Question: Please indicate a possible affordance area of the frisbee that can be used for throwing
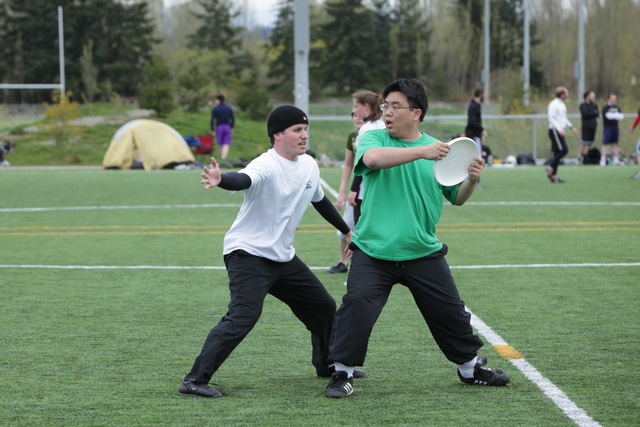
Answer: [420.5, 126, 488.5, 199]